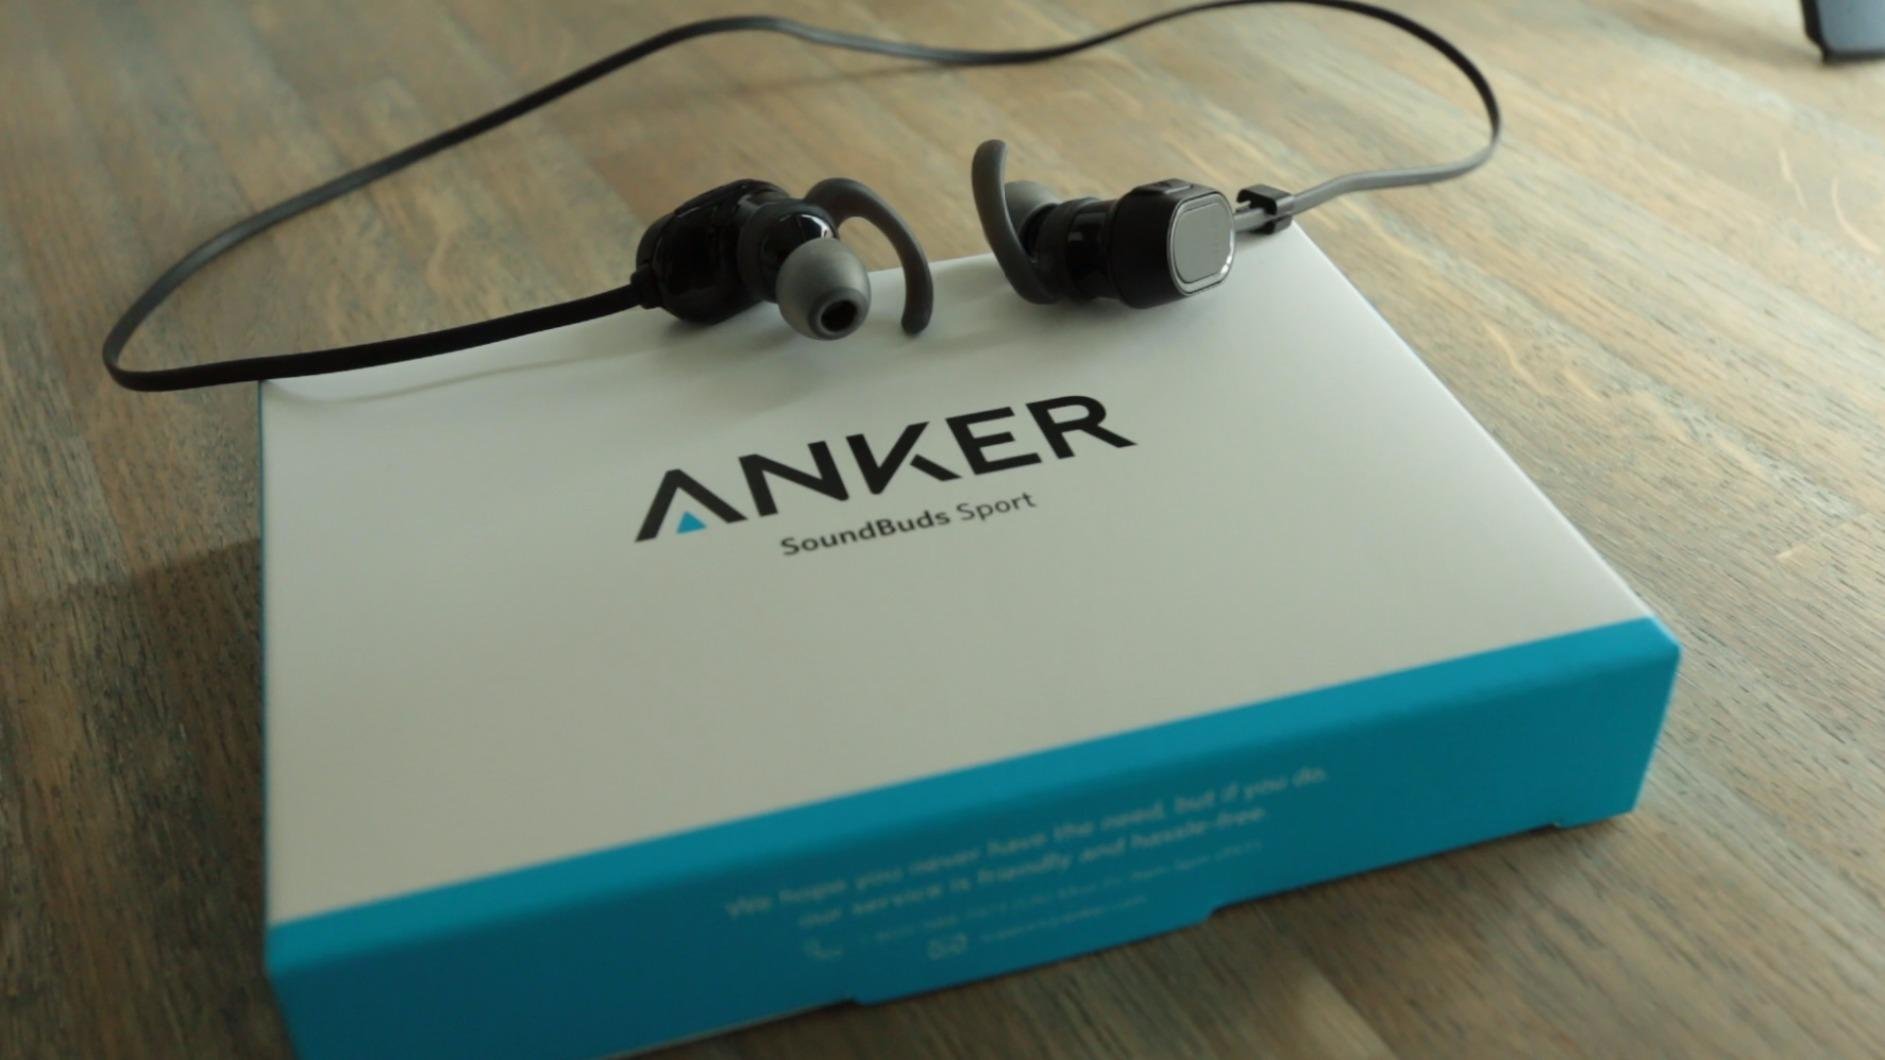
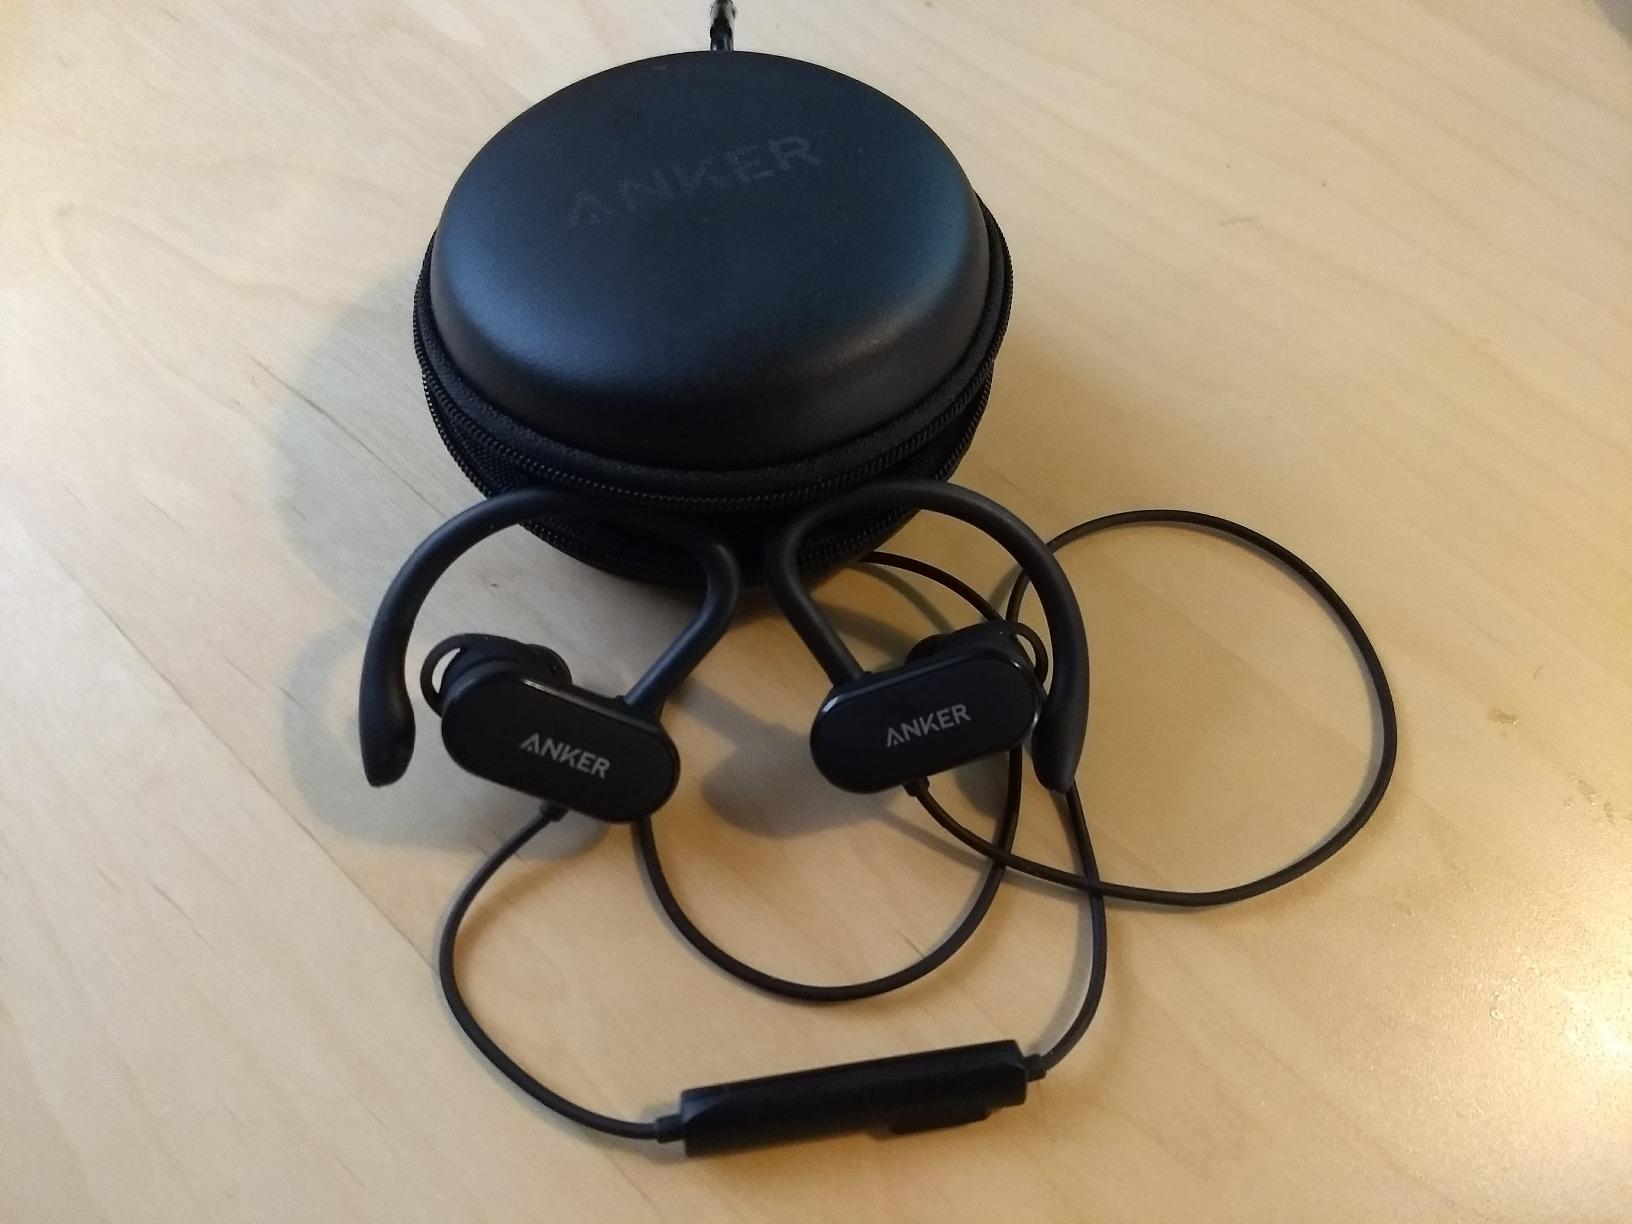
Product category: headphones
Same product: no